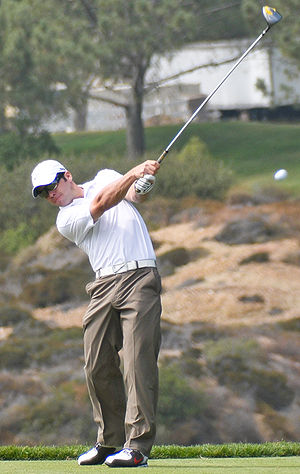
Paul Casey
Paul Alexander Casey er en engelsk golfspiller, der står noteret for elleve sejre gennem sin professionelle karriere. Hans bedste resultat i en Major-turnering er en 3. plads, som han opnåede ved British Open i 2010.